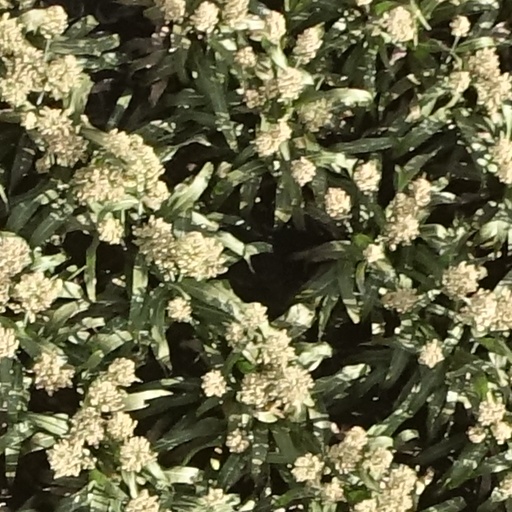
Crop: sorghum